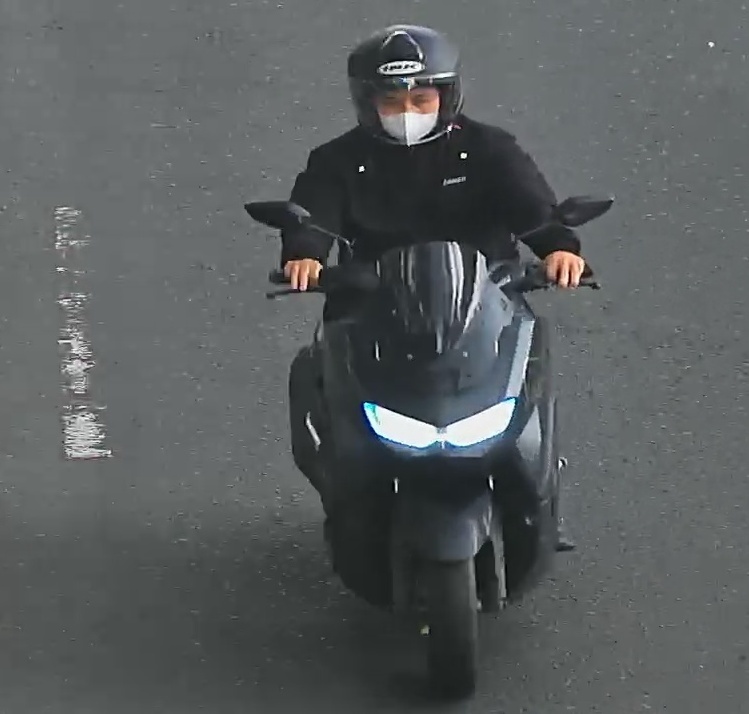
person-with-helmet: 1
person-without-helmet: 0